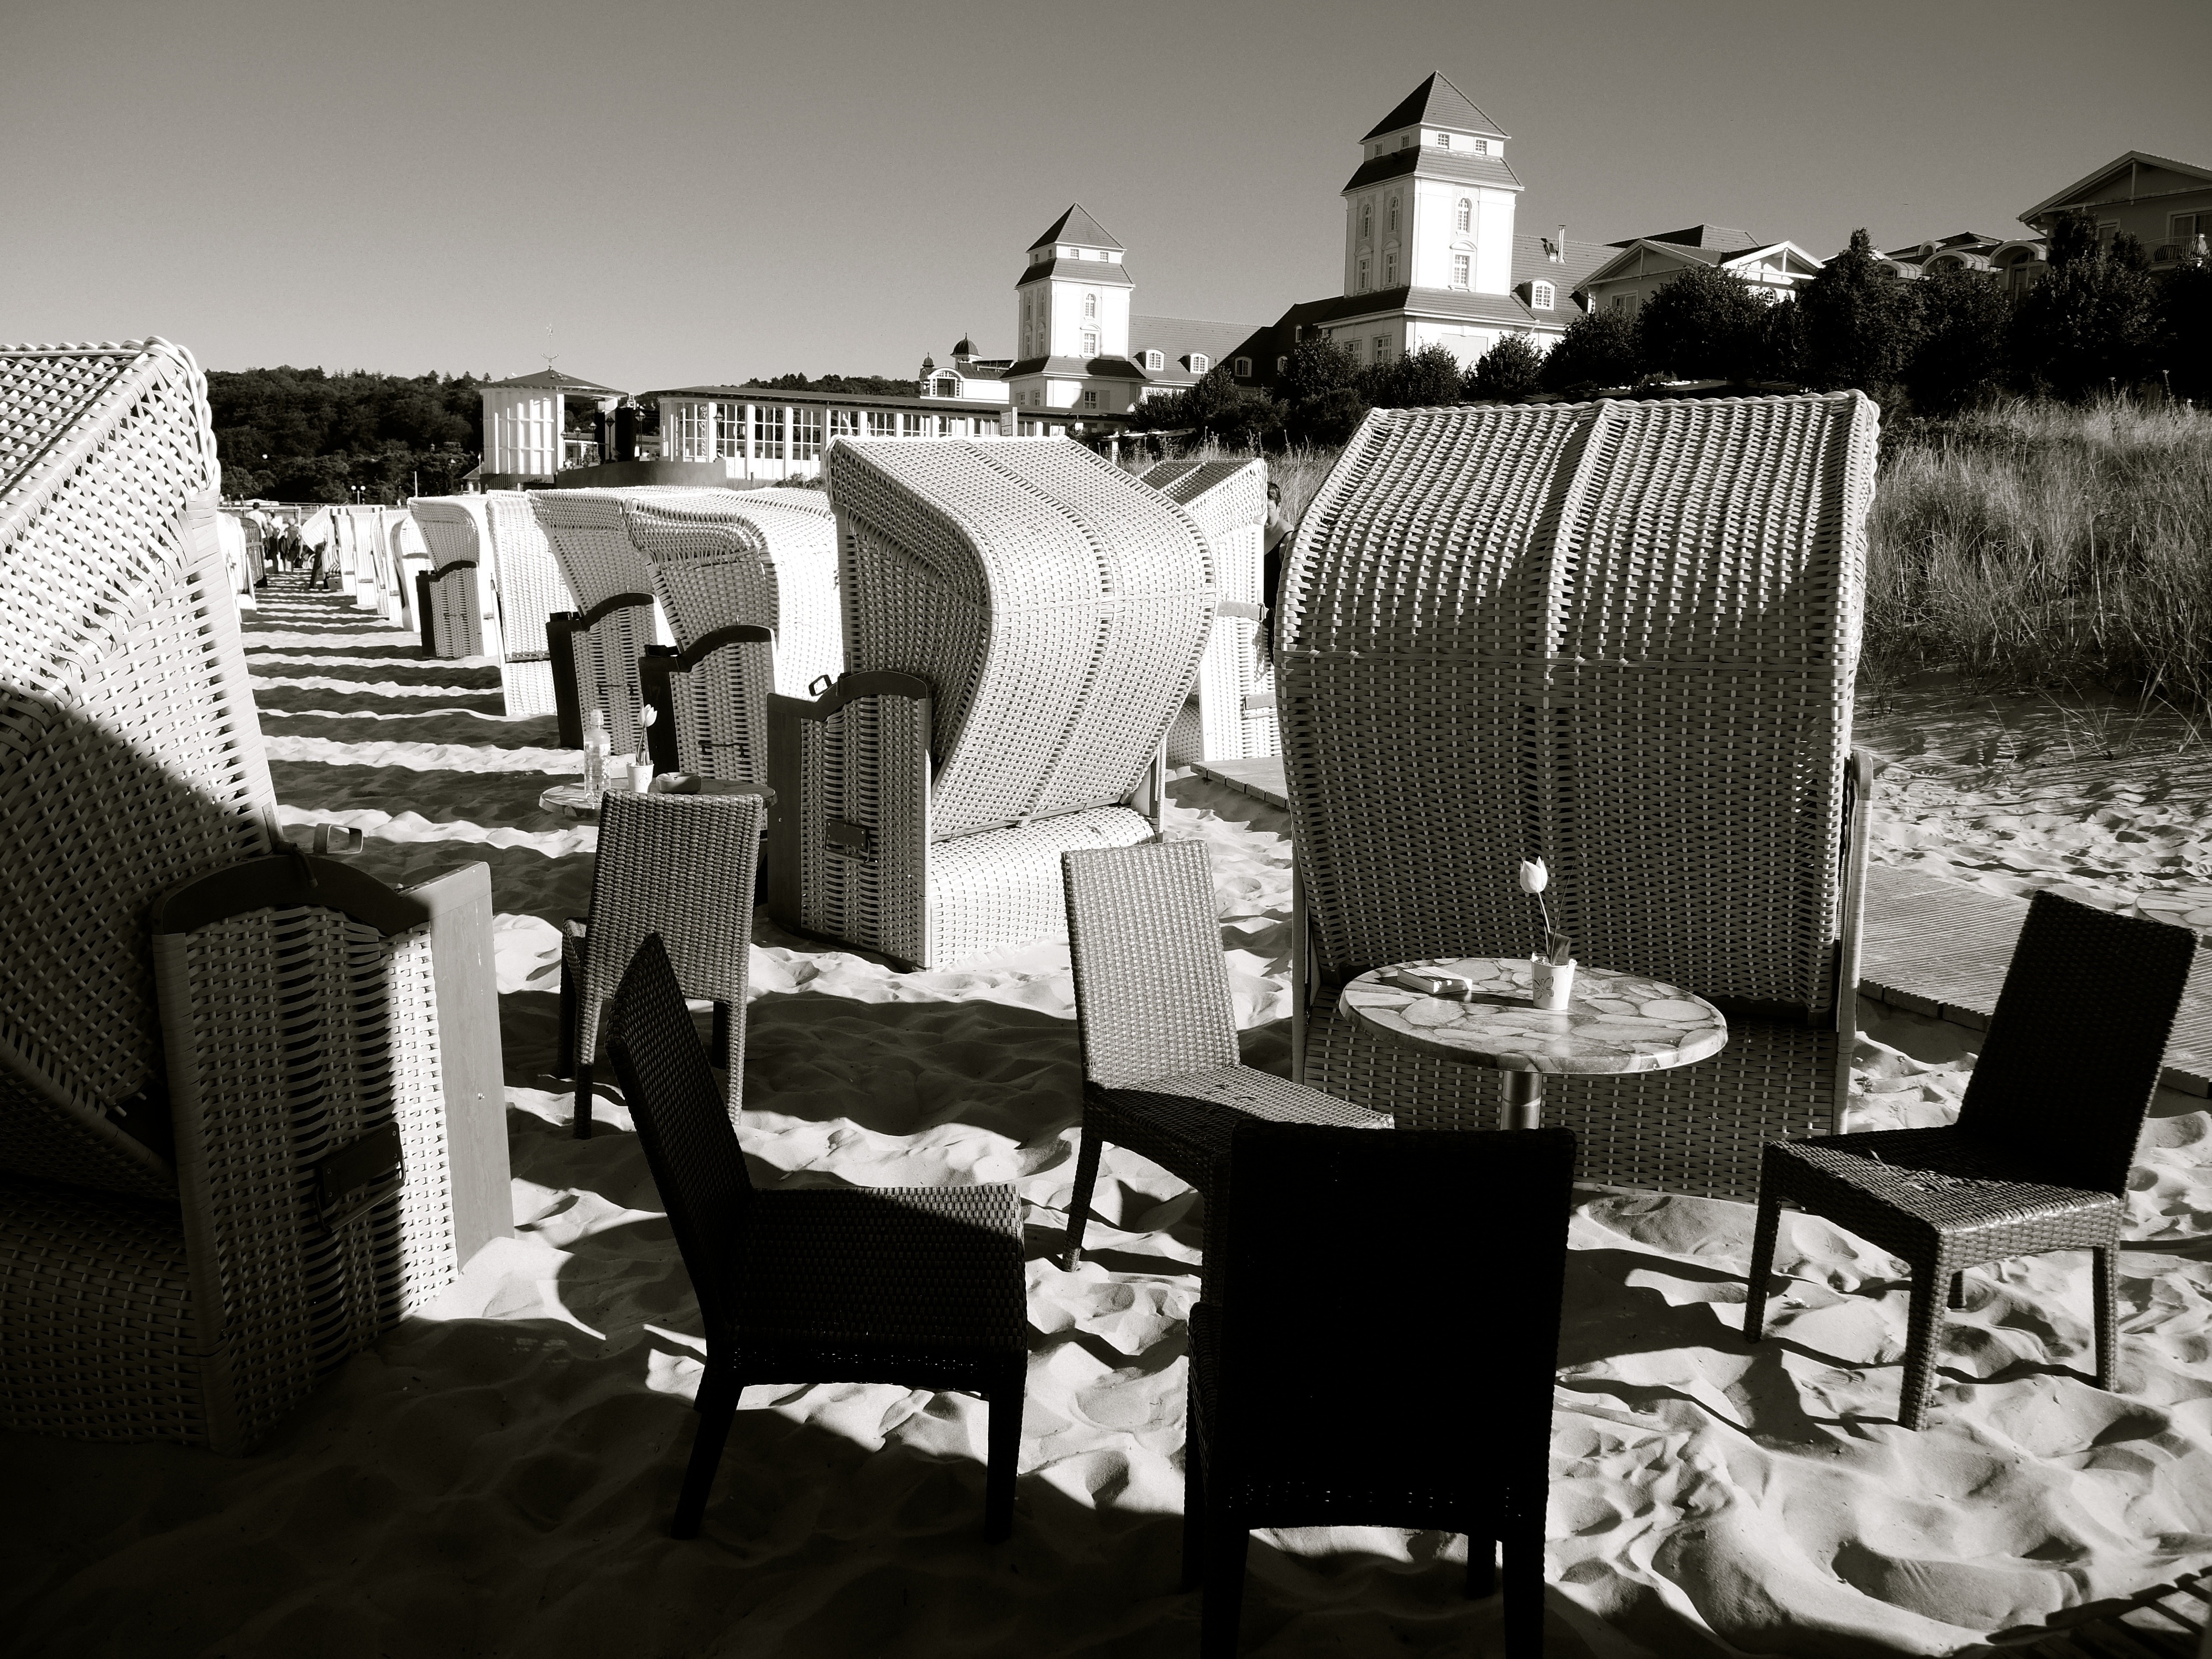
beach, sand, black and white, white, summer, vacation, canopy, black, monochrome, leisure, relaxing, chairs, design, holidays, photograph, germany, image, eastern, shape, monochrome photography